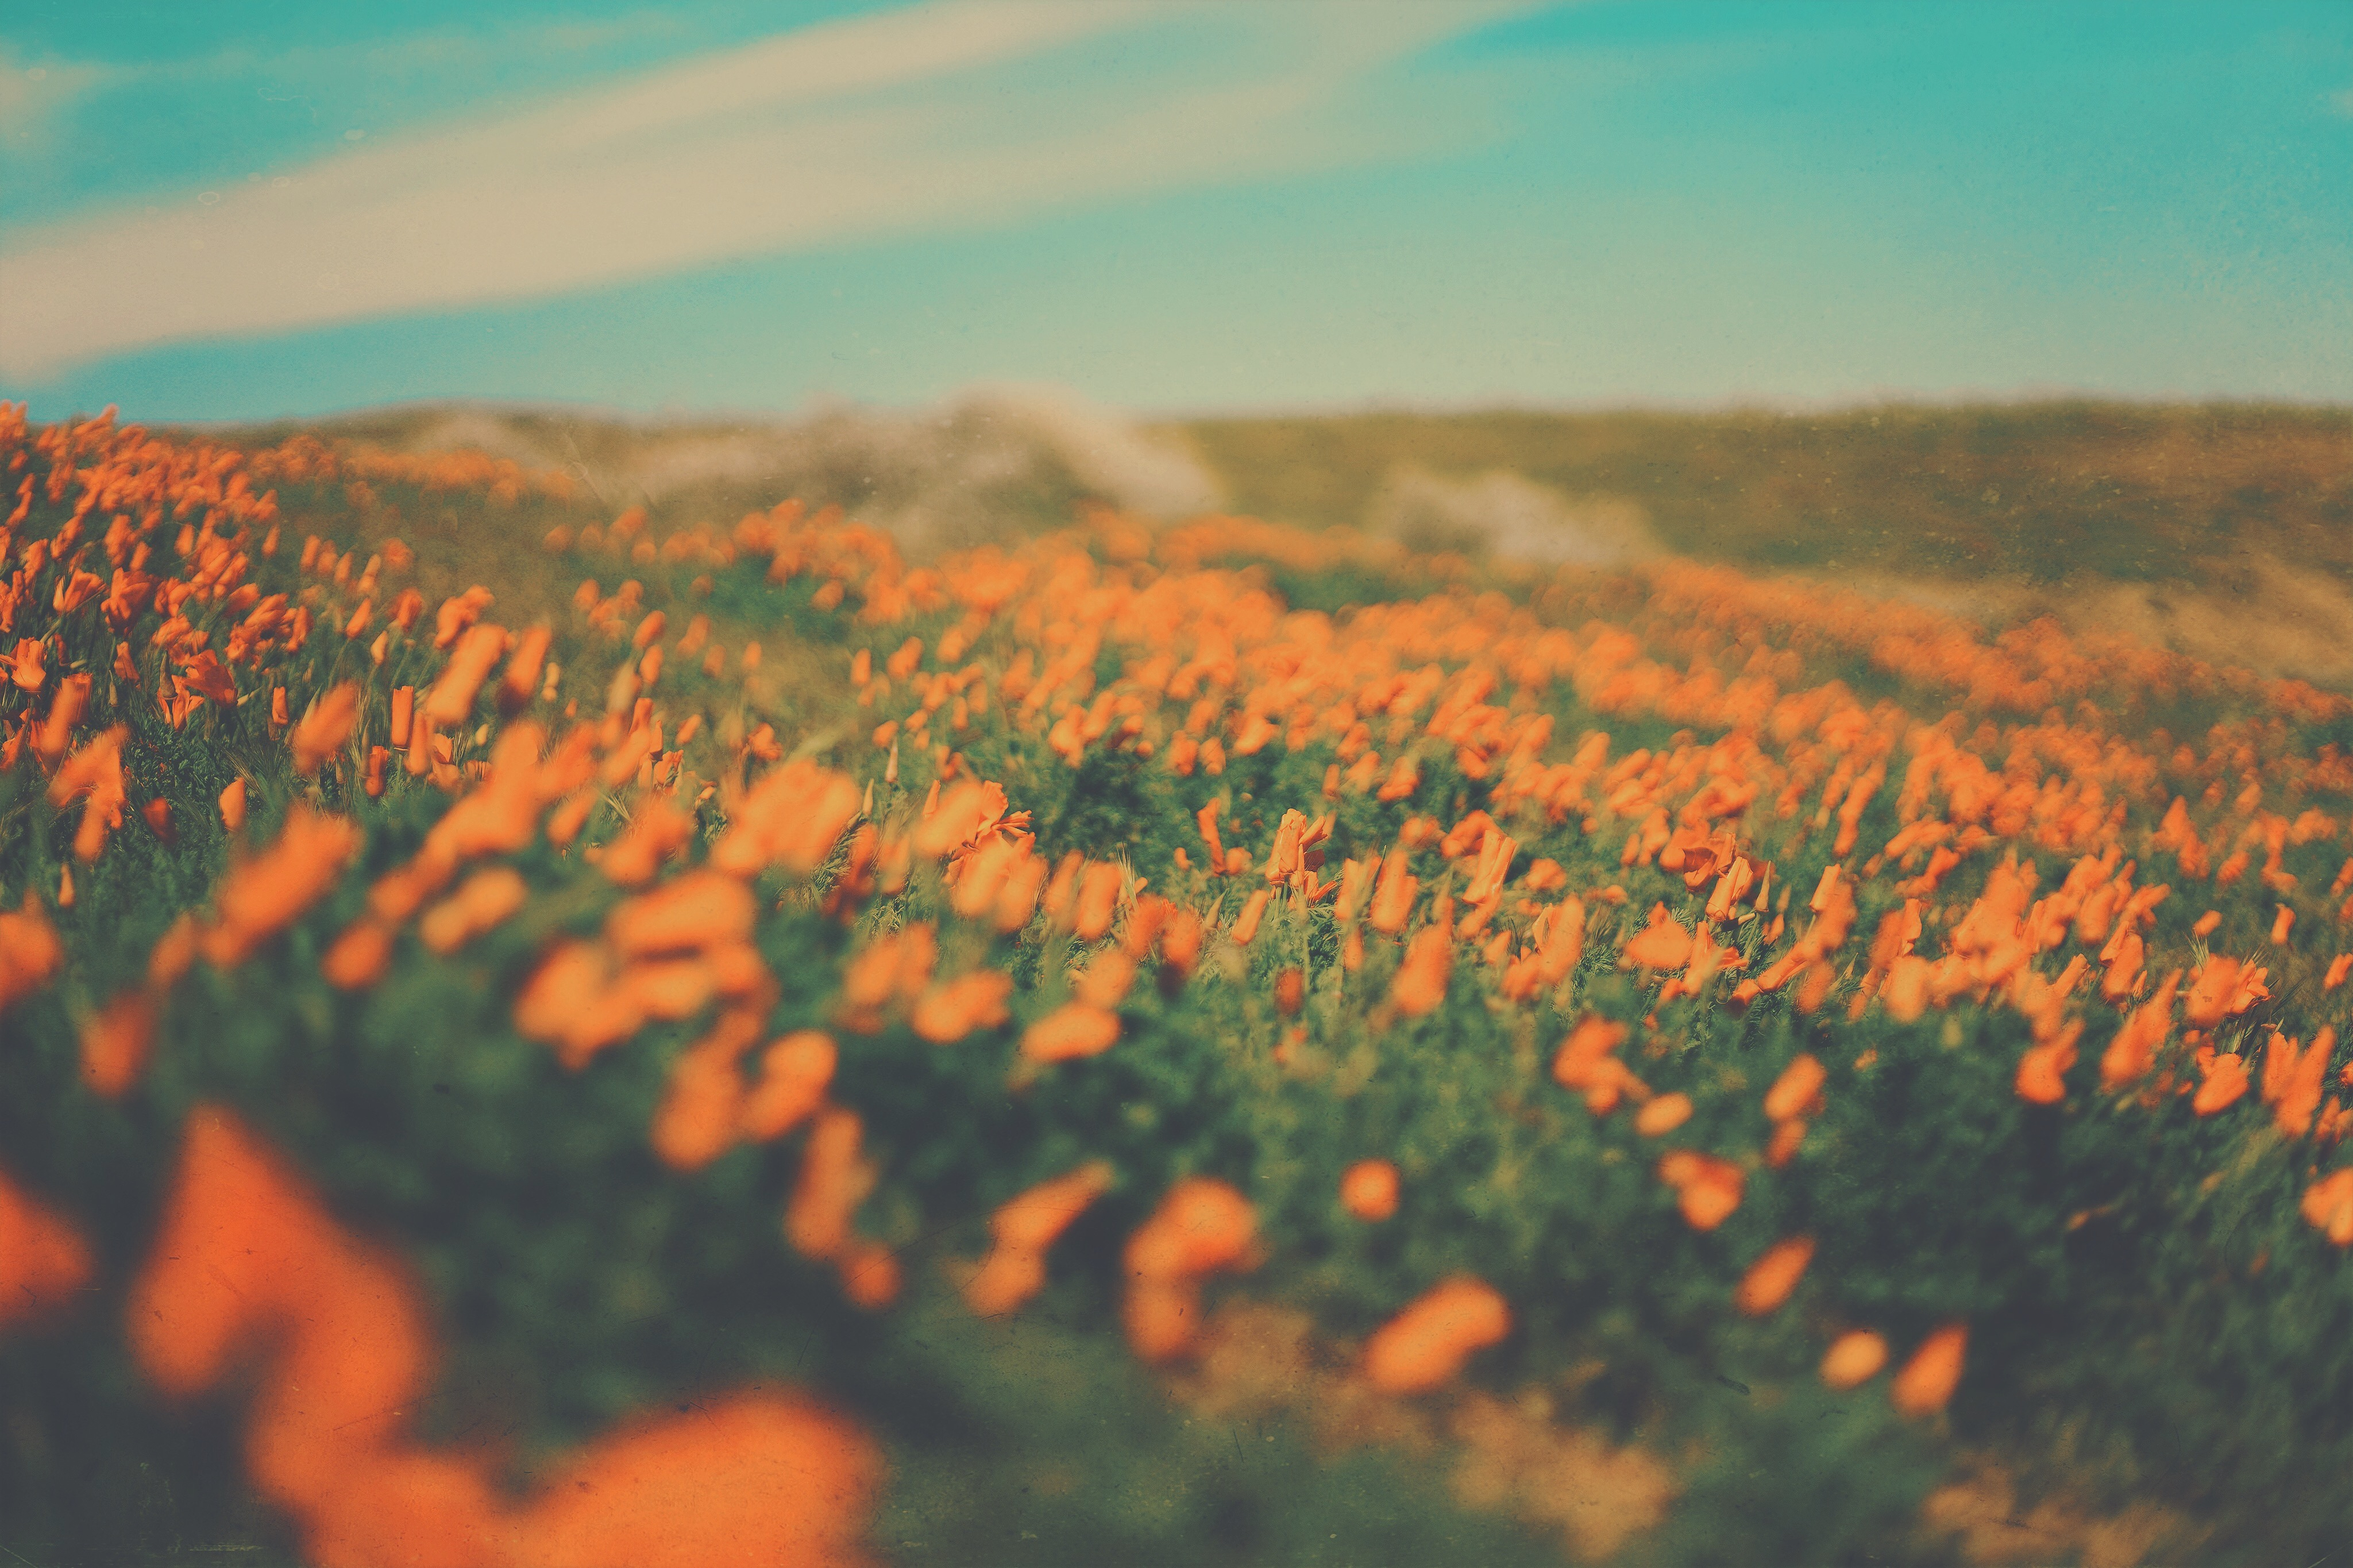
sea, coast, nature, grass, horizon, cloud, plant, sky, sunrise, sunset, field, meadow, prairie, sunlight, morning, leaf, hill, flower, autumn, flora, wildflower, grassland, poppy, macro photography, flowering plant, grass family, land plant